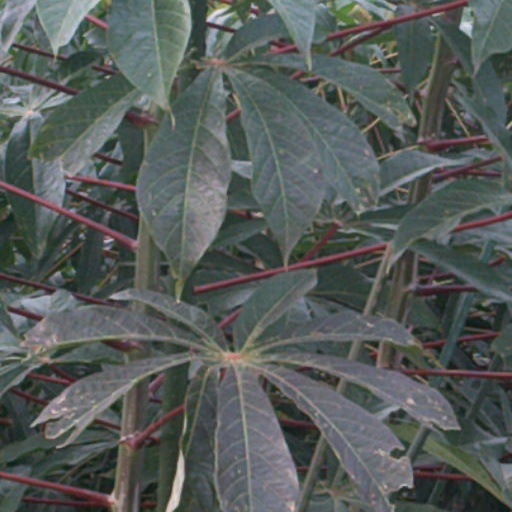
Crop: cassava